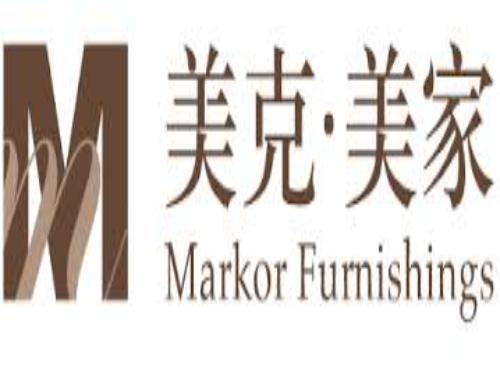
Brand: markor furnishings
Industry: Necessities